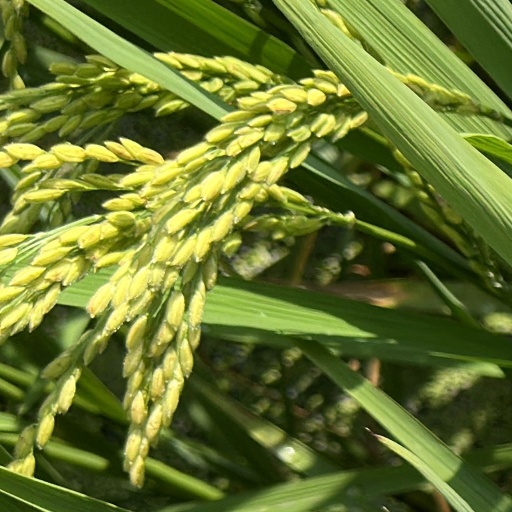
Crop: rice